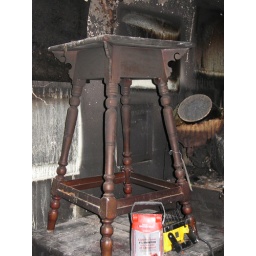
Located in upstairs office across from hallway bathroom